University of Caxias do Sul

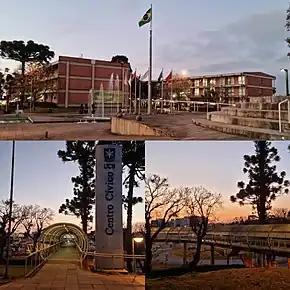
Civic Center - UCS

The implementation of the first higher education courses in Caxias do Sul took place during the 1950s, a period marked in the history of Brazil due to changes in the economic, social and political field, resulting from the modernization process that the country was going through. Overcoming social problems and economic and cultural backwardness were some of the themes that mobilized organized sectors of society. In the field of education, the universalization of compulsory primary education, the expansion of secondary education and the official policy of encouraging the installation of private higher schools were some of the proposals launched by the state as a way of inserting education in the "developmentalist" effort.